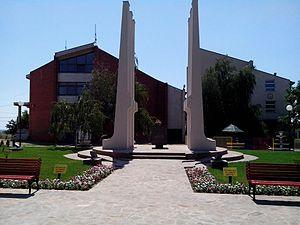
Kovačevac est une localité de Serbie située dans la municipalité de Mladenovac et sur le territoire de la Ville de Belgrade. Au recensement de 2011, elle comptait 4 161 habitants.